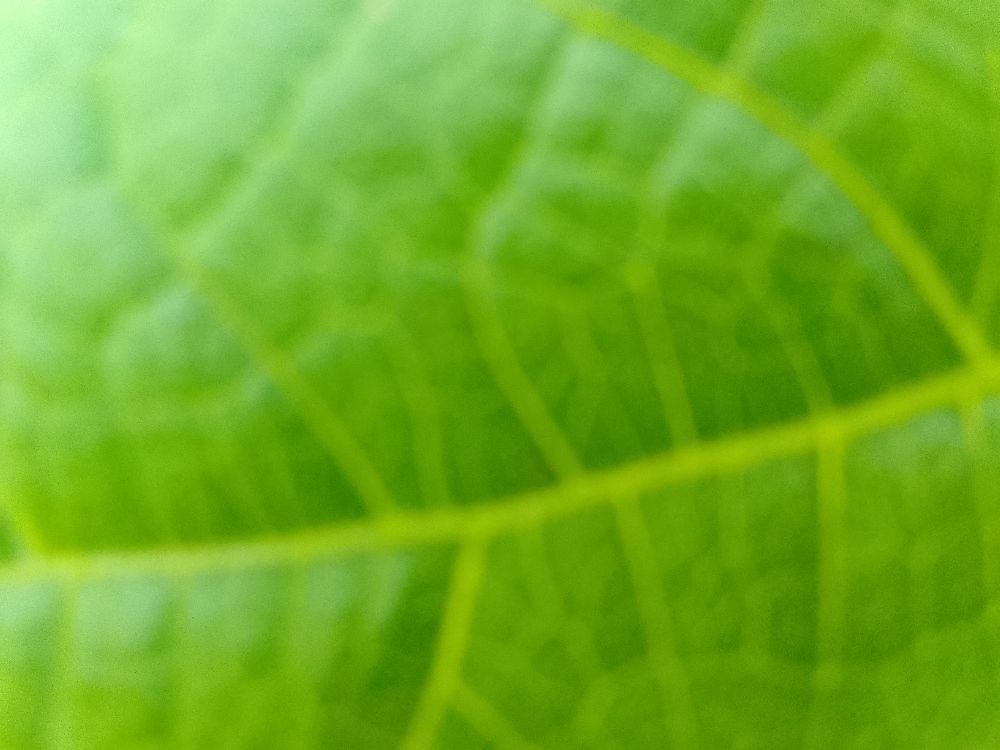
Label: healthy